Suriname

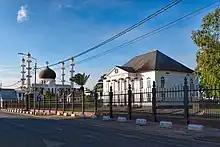
Synagogue and mosque adjacent to each other in Paramaribo

Climate change in Suriname is leading to warmer temperatures and more extreme weather events. As a relatively poor country, its contributions to global climate change have been limited. Because of the large forest cover, the country has been running a carbon negative economy since 2014.